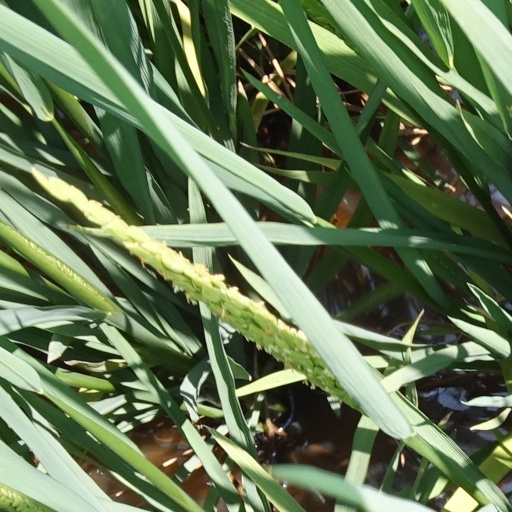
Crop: rice